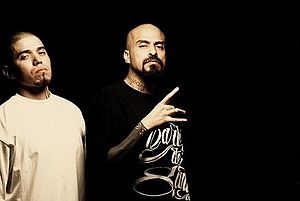
Cartel de Santa
Cartel de Santa er en mexicansk hiphop-gruppe, skabt i Santa Catarina, Nuevo León.